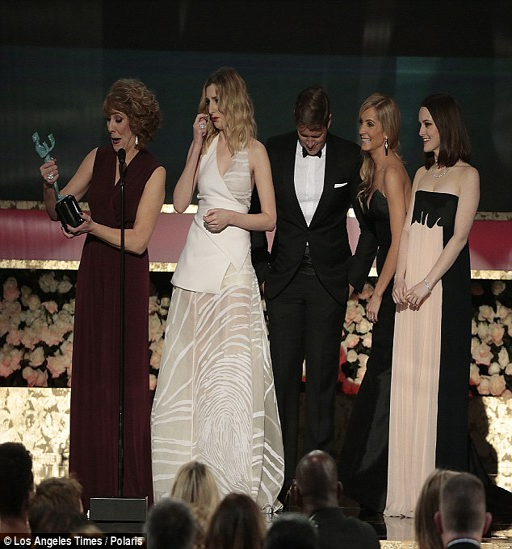
joking around : actor , who plays tv character , joked .